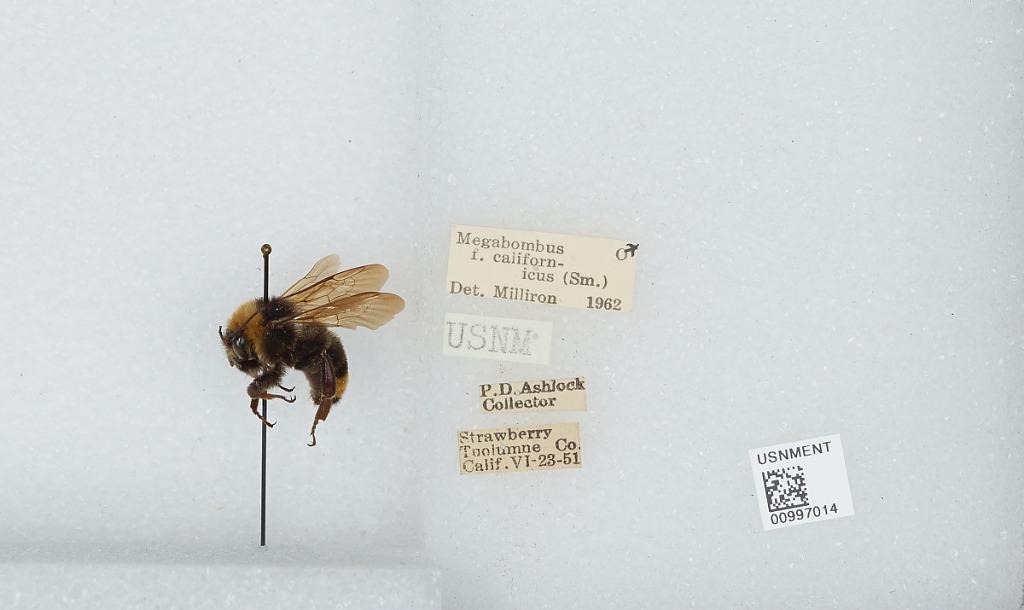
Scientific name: Bombus (Fervidobombus) californicus Smith
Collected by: P. Ashlock
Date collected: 1951-6-23
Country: United States
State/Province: California
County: Tuolumne
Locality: Strawberry
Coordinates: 38.1983, -120.009
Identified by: Milliron